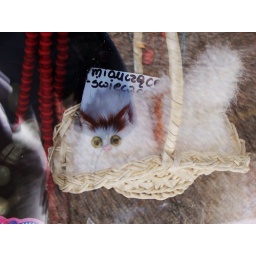
found this little cat in a shop window in ustka. the waether was great and the city is really nice